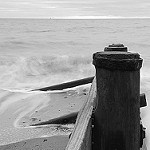
Label: sea